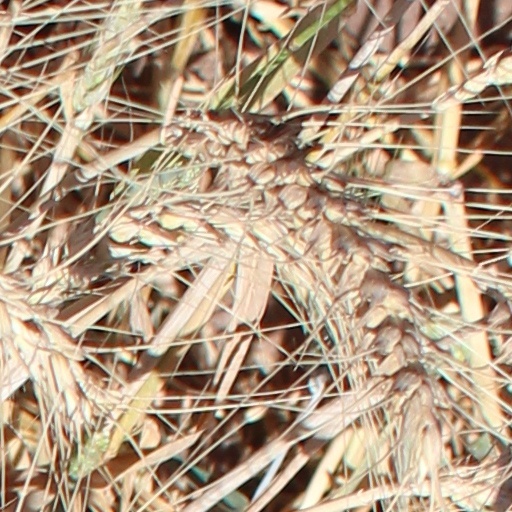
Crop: wheat